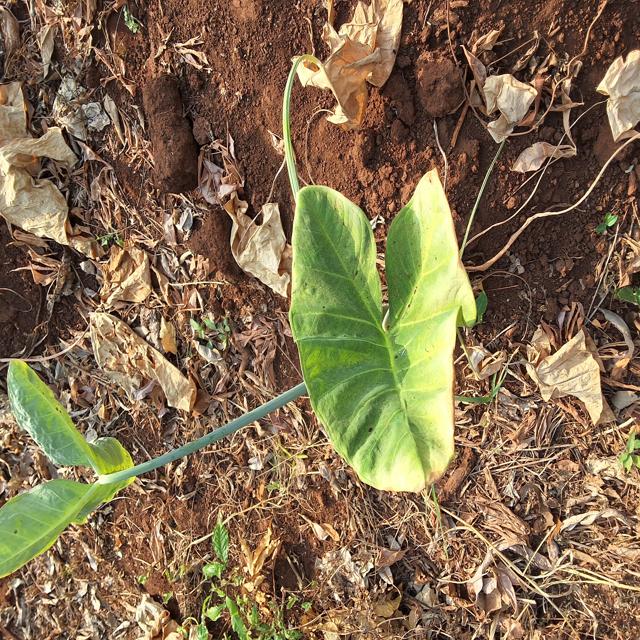
Label: Early_Blight